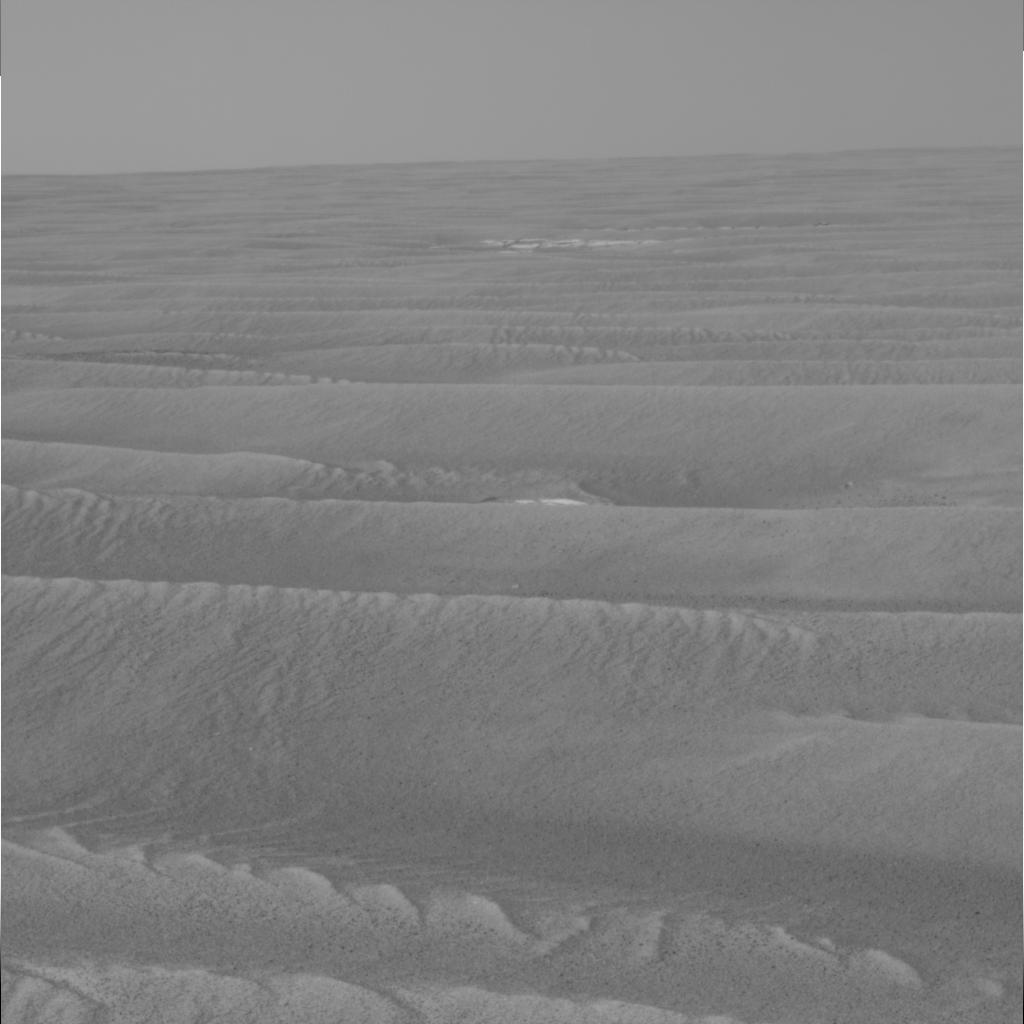
Surface features visible: Dunes/Ripples, Soil, Distant Vista, Sky